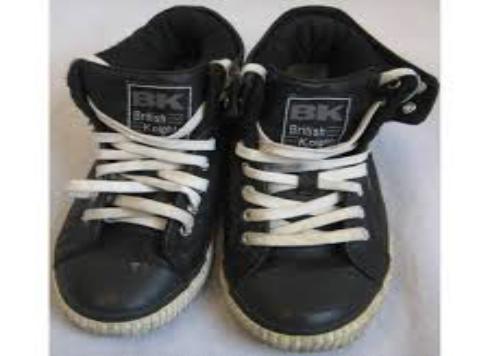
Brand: British Knights
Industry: Clothes